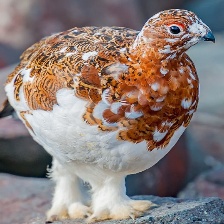
Species: WILLOW PTARMIGAN
Scientific name: LAGOPUS LAGOPUS